Spoon River Anthology

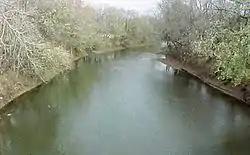
The Spoon River at the community of Seville in Fulton County, Illinois

Each of the following poems is an autobiographical epitaph of a dead citizen, delivered by the dead themselves. Characters include Tom Merritt, Amos Sibley, Carl Hamblin, Fiddler Jones and A.D. Blood. They speak about the sorts of things one might expect: Some recite their histories and turning points, others make observations of life from the outside, and petty ones complain of the treatment of their graves, while few tell how they really died. The subject of afterlife receives only the occasional brief mention, and even those seem to be contradictory. Speaking without reason to lie or fear the consequences, they construct a picture of life in their town that is shorn of façades. The interplay of various villagers—such as a bright and successful man crediting his parents for all he's accomplished, and an old woman weeping because he is secretly her illegitimate child—forms a gripping, if not pretty, whole.